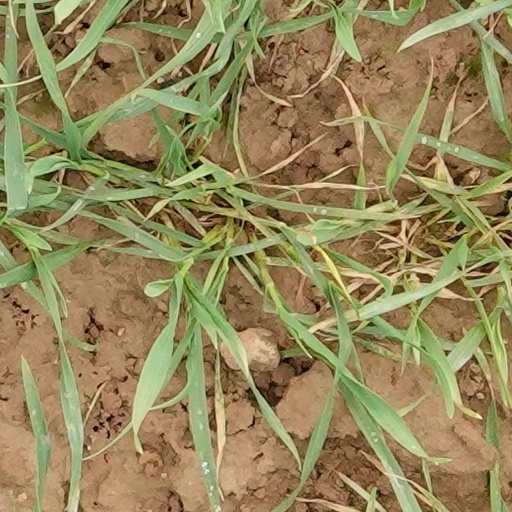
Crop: wheat